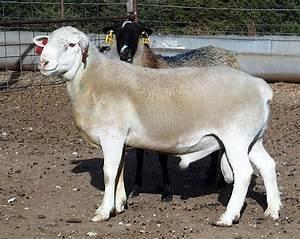
sheep